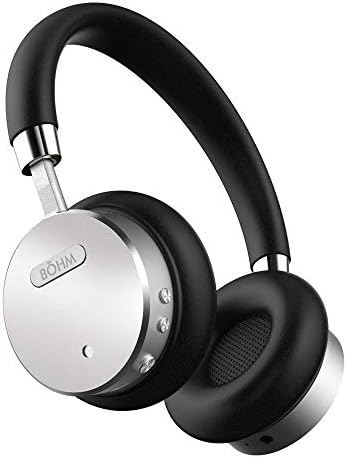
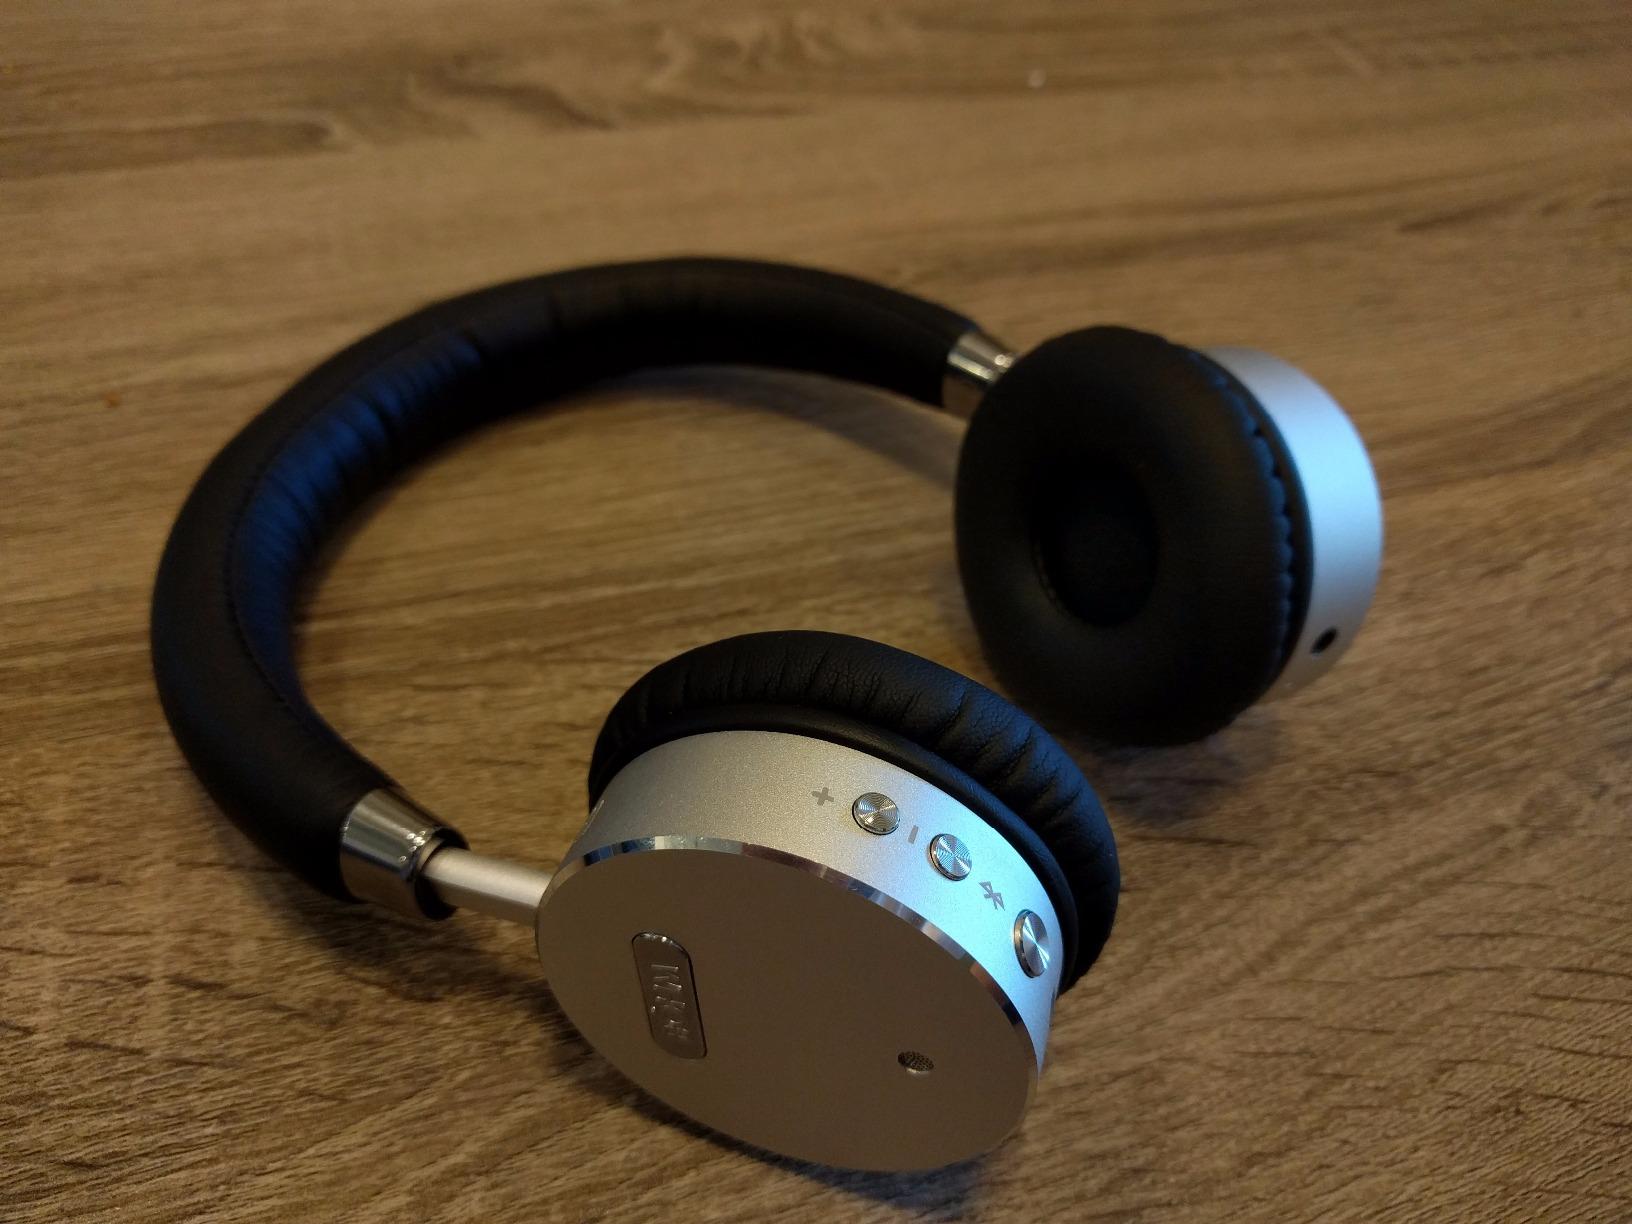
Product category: headphones
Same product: yes